La Virgen de las Siete Calles (TV series)

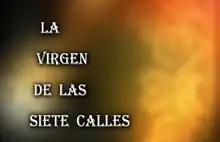

(Spanish for: "The Virgin of the Seven Streets") is a Bolivian telenovela adapted from a novel with the same name by Alfredo Flores. Produced by Santa Cruz Films Productions in 1987 with a total of 15 chapters, the TV drama was adapted for television and directed by Enrique Alfonso and Juan Miranda.